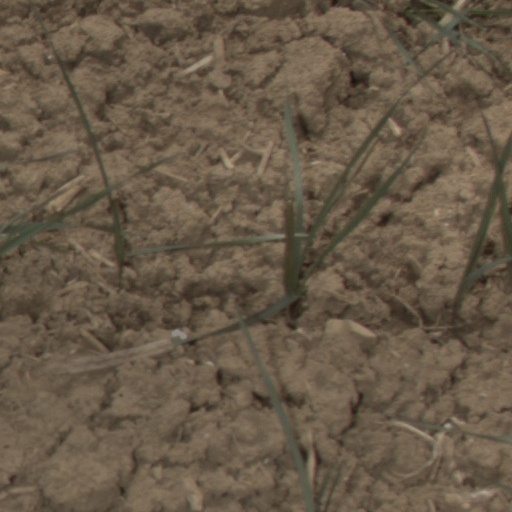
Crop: wheat